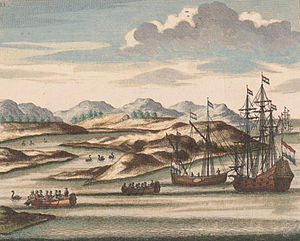
Swan River Colony / Europæisk opdagelse
Willem de Vlaminghs skibe, med sortsvaner, ved udmundingen af Swan River, Western Australia, farvelagt gravering (1796), lavet efter en tegning (nu tabt) fra de Vlaminghs ekspedition 1696–97
Swan River Colony, Swan River Settlement eller blot Swan River var en britisk koloni grundlagt i 1829 ved Swan River i det nuværende Western Australia. Den oprindelige bosættelse blev hurtigt omdøbt til Perth og blev hovedbyen i Western Australia.